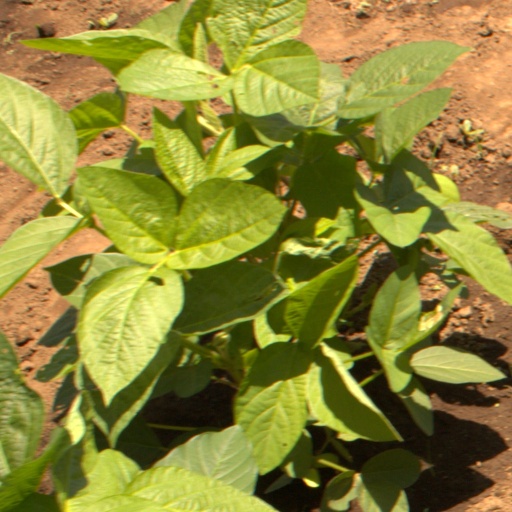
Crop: soybean